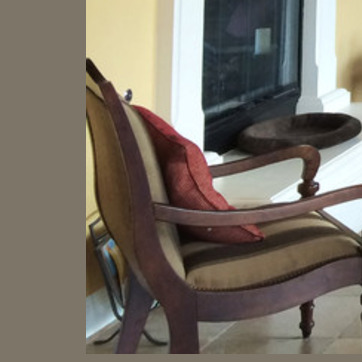
Material: fabric